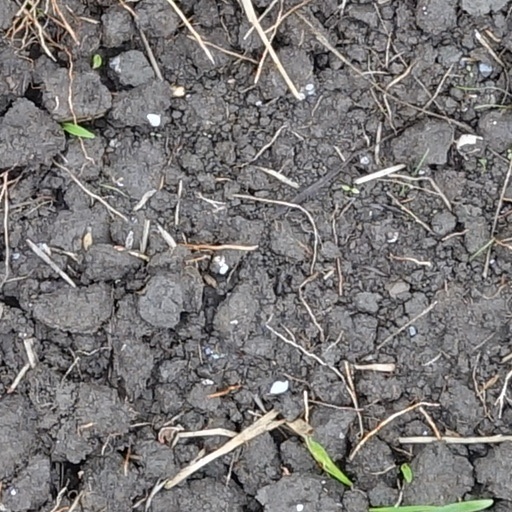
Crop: wheat